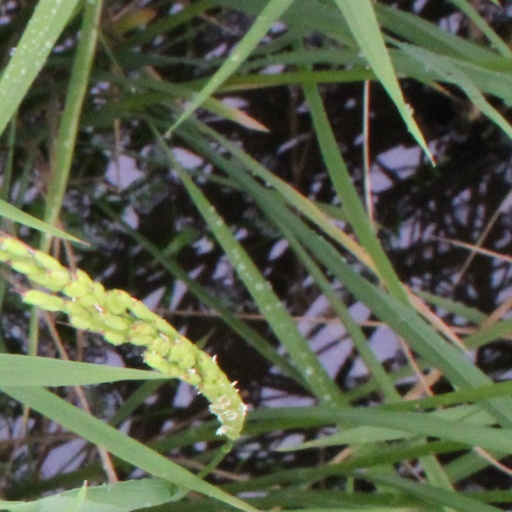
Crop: rice